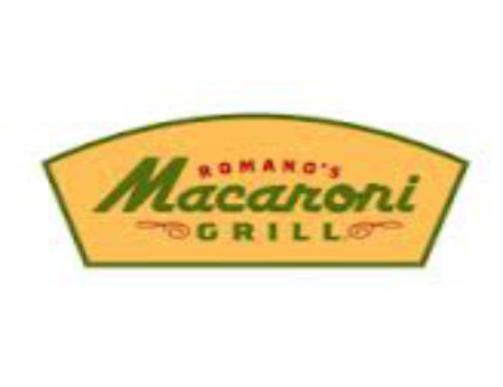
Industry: Food